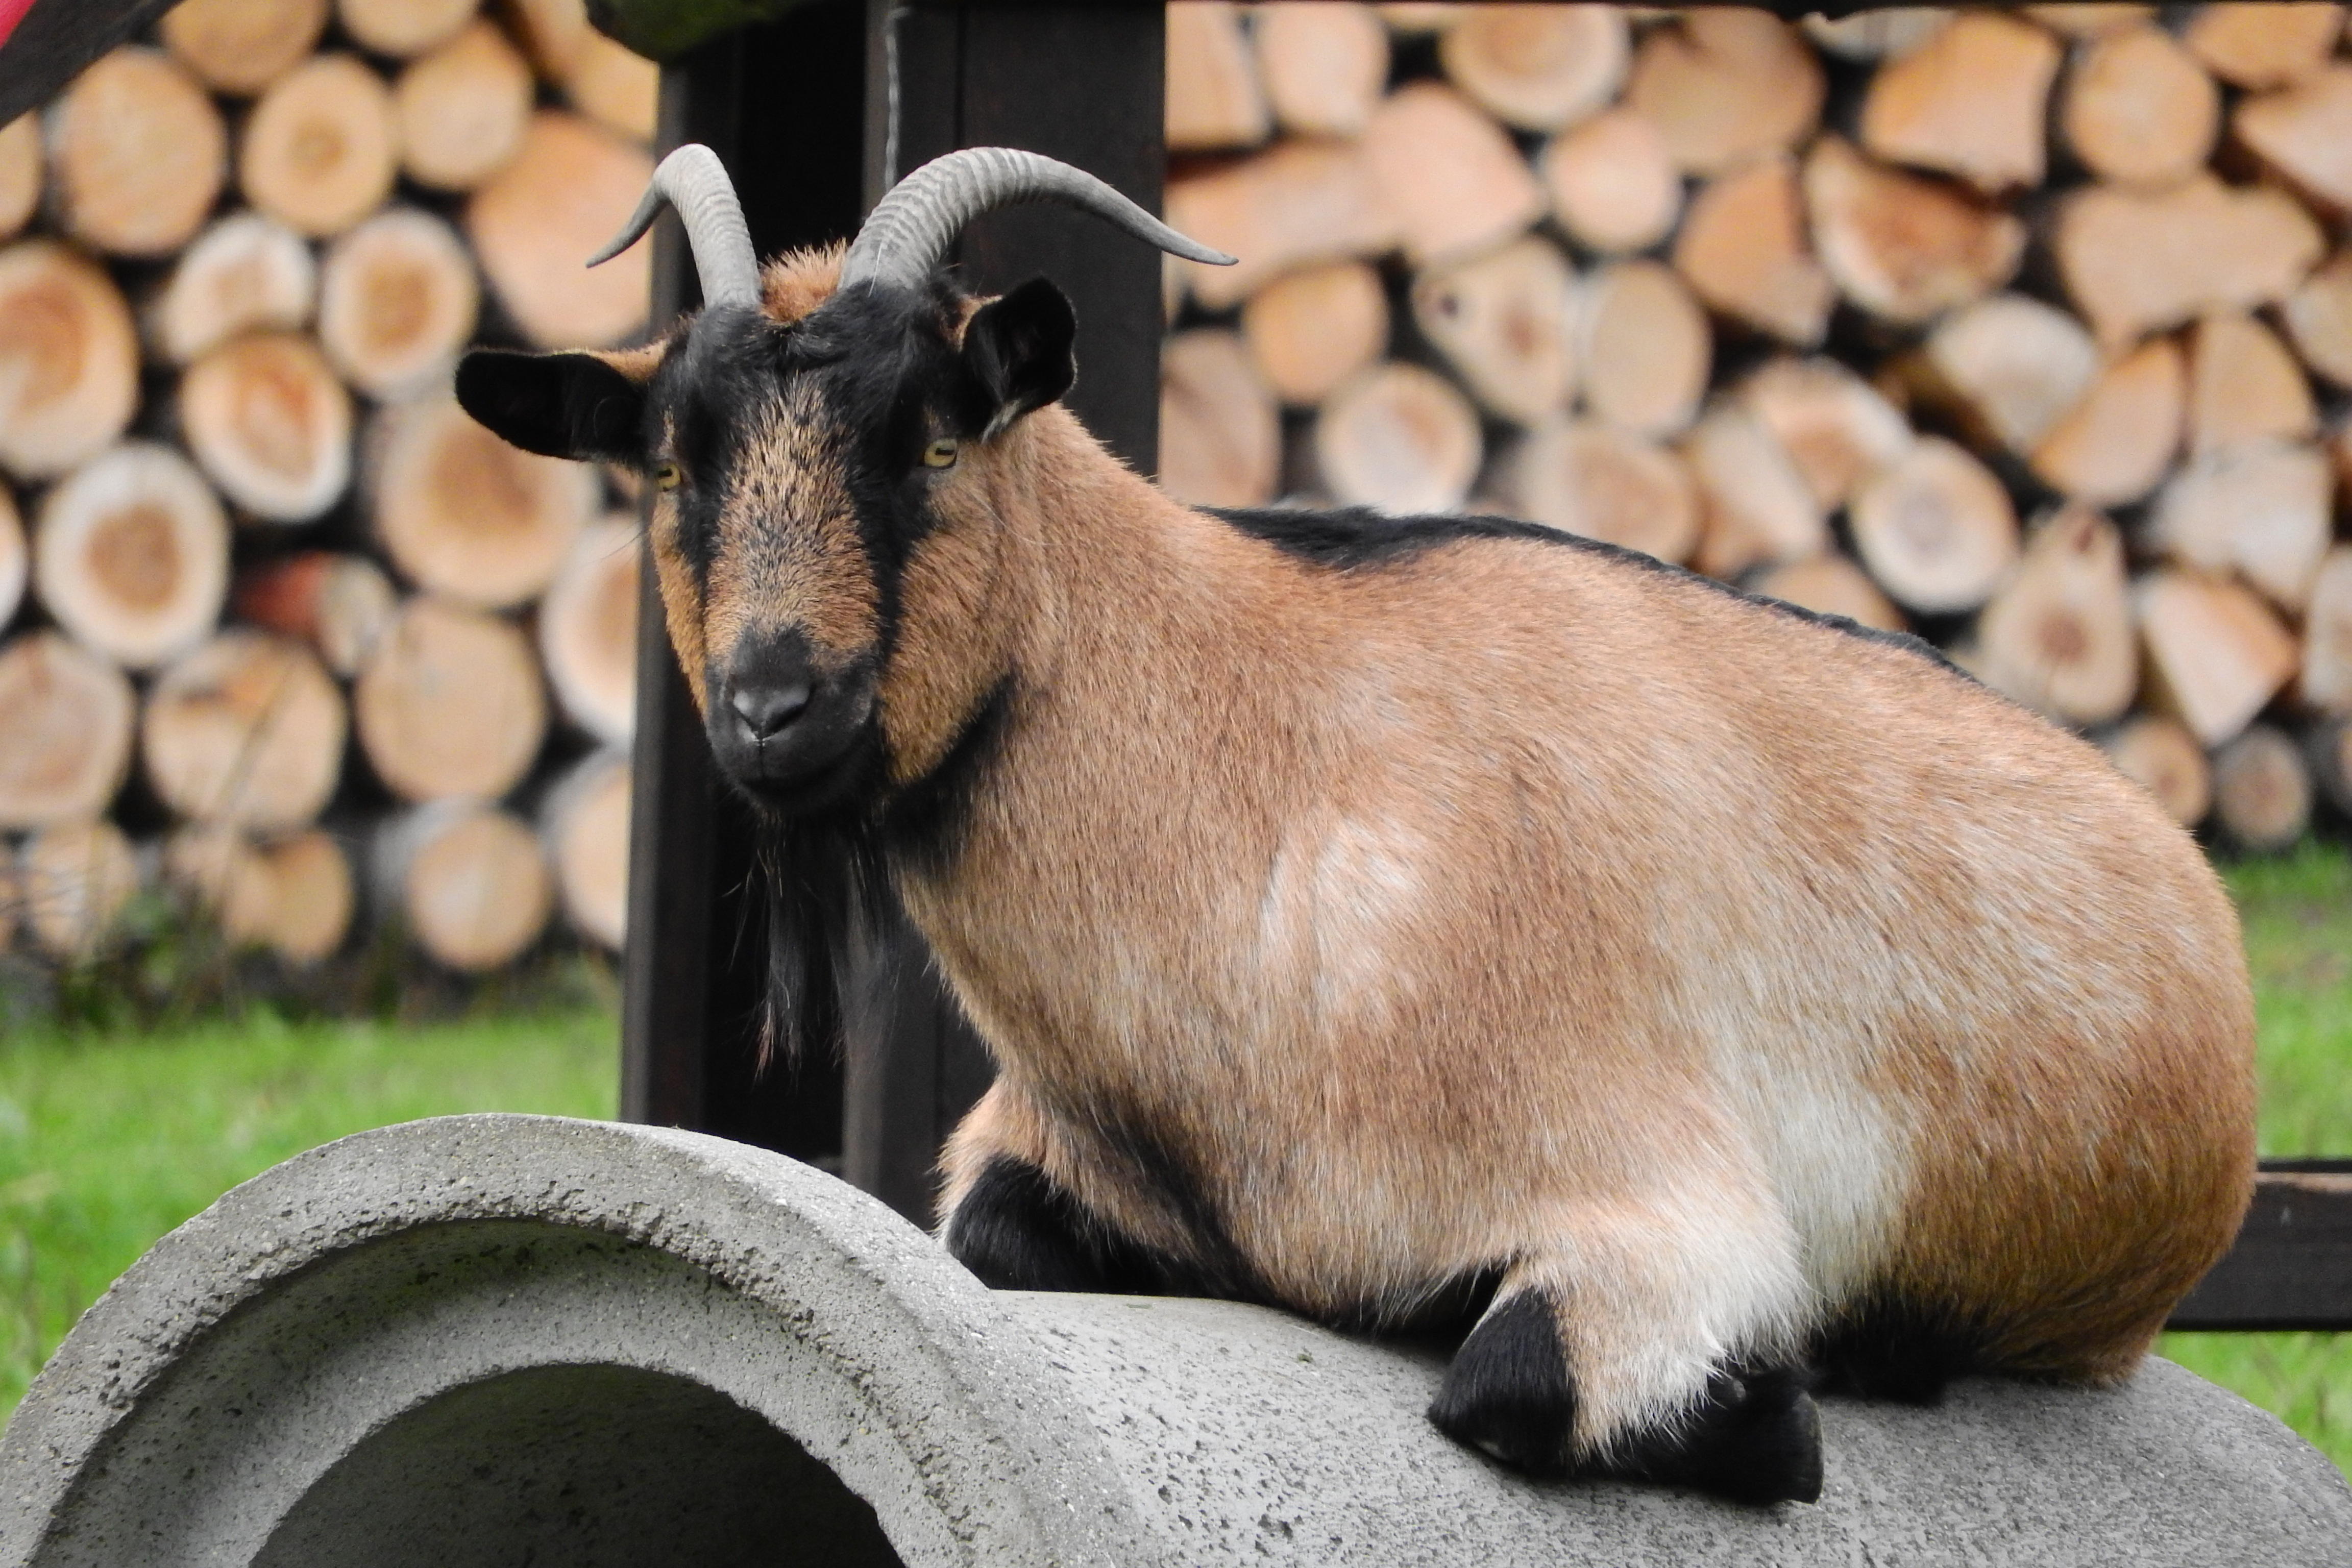
wildlife, goat, sheep, mammal, fauna, goats, vertebrate, sheeps, corners, brown goat, lying goat